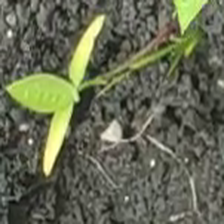
Weed species: Moti_dudhi(Euphorbia_geneculata_L)